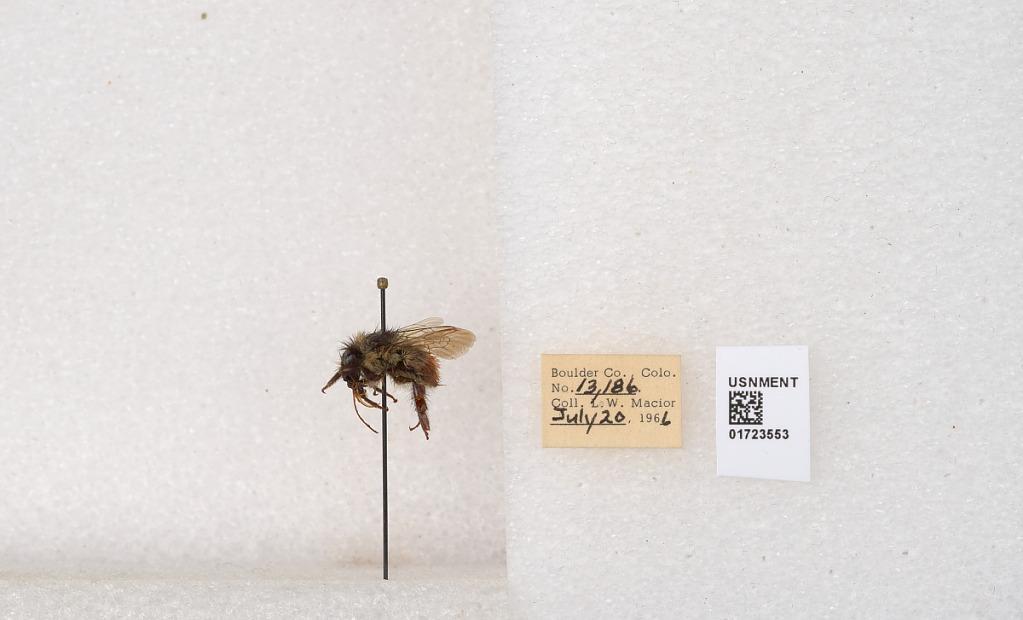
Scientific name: Bombus flavifrons Cresson
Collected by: L. Macior
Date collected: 1966-7-20
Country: United States
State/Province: Colorado
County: Boulder
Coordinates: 40.0925, -105.358